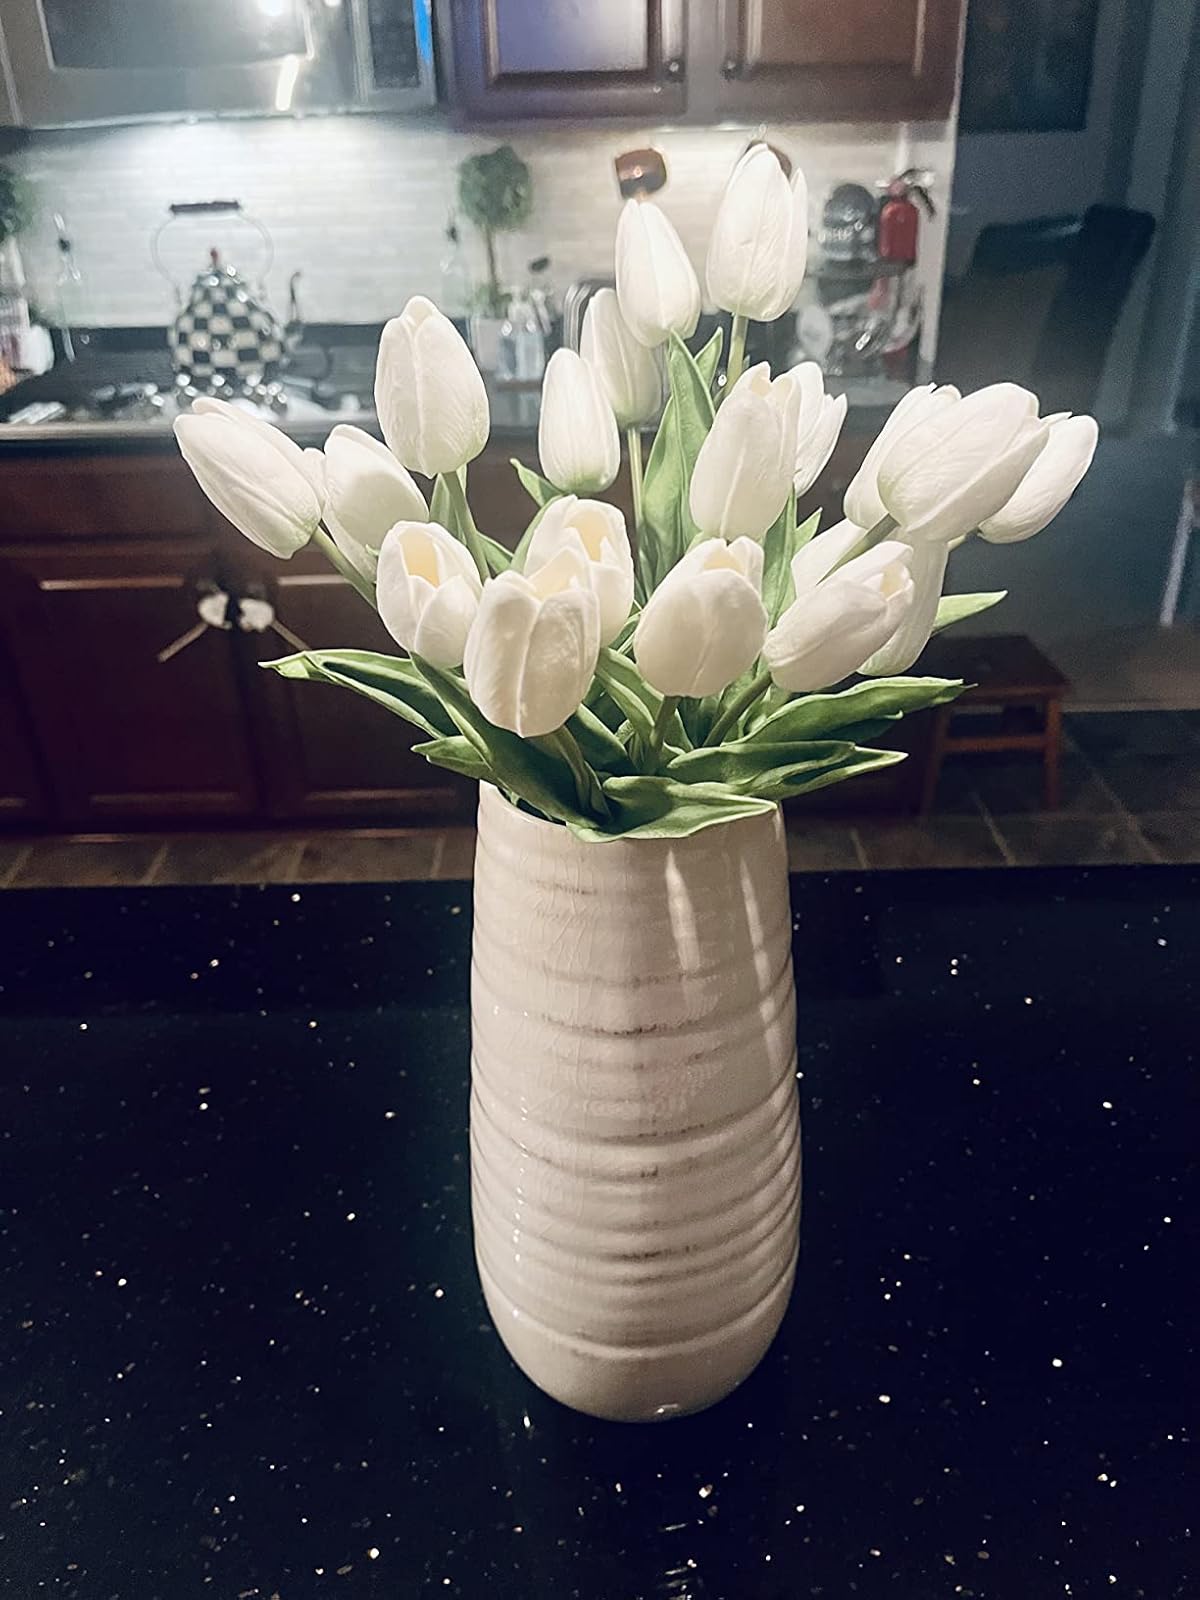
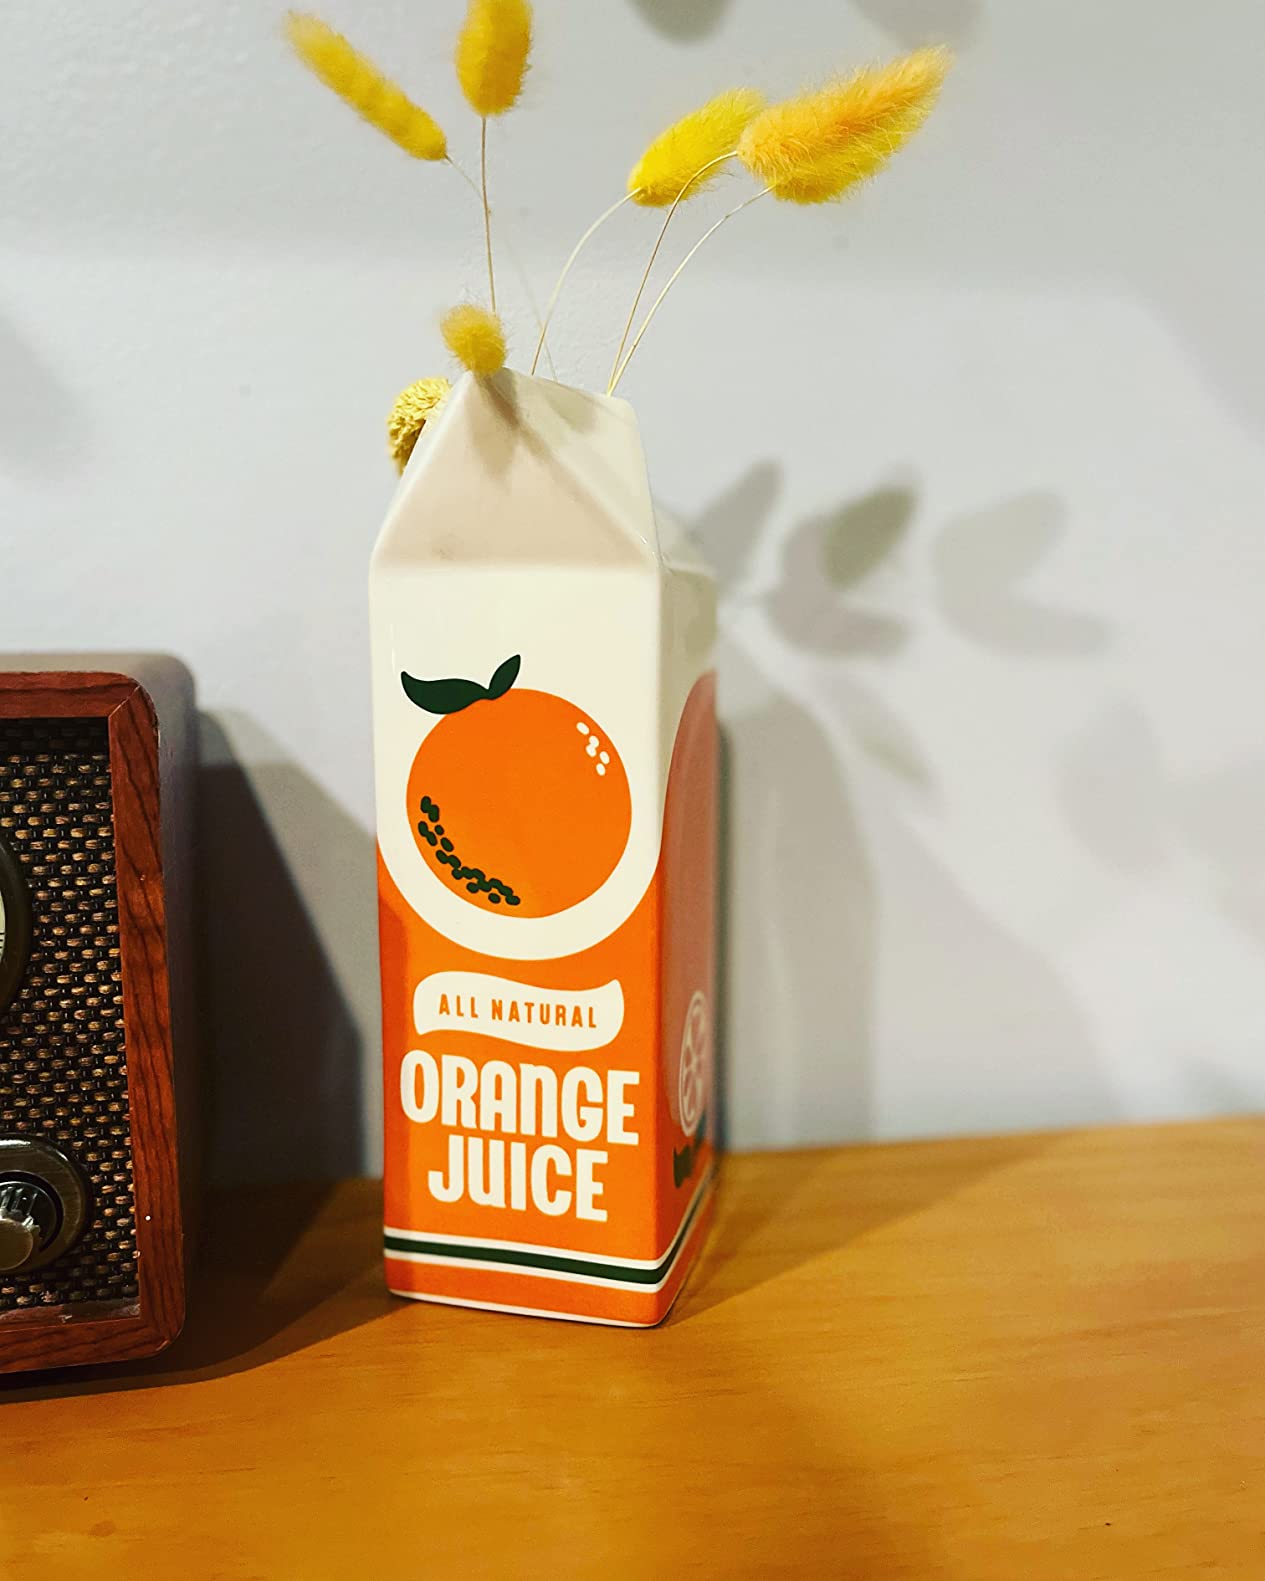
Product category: vase
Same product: no